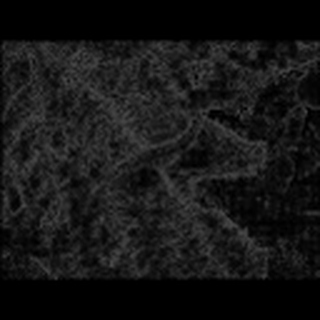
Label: cotton_army_worm